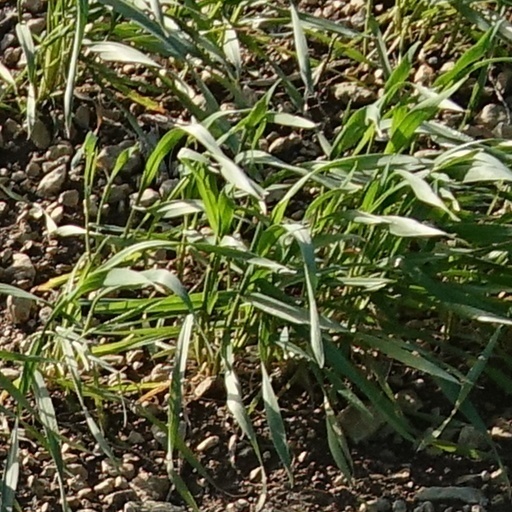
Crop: wheat